Veyrins-Thuellin

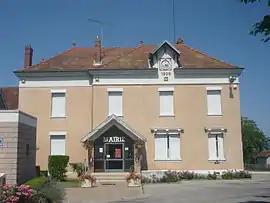
Town hall

Veyrins-Thuellin is a former commune in the Isère department in southeastern France. On 1 January 2016, it was merged into the new commune of Les Avenières-Veyrins-Thuellin.